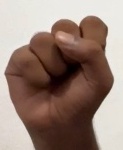
ASL sign: S